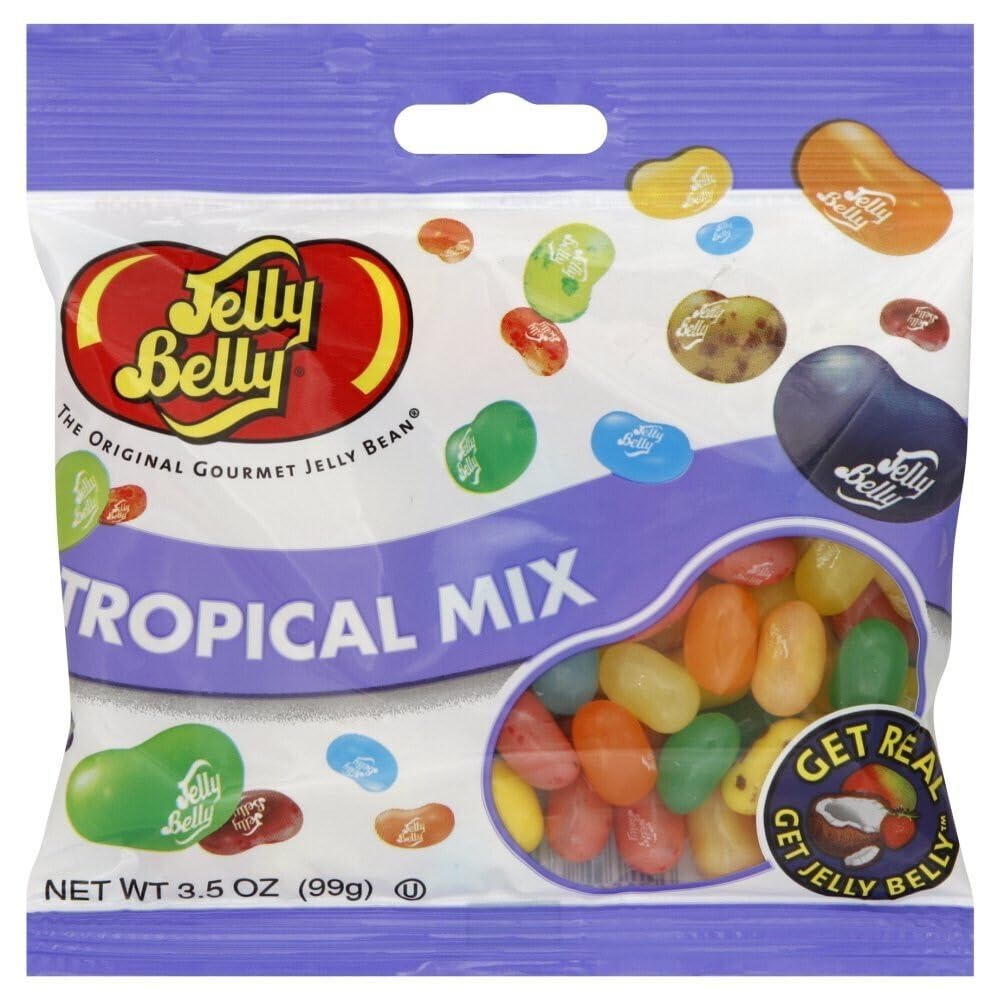
Item Name: Jelly Belly 66115 3.5 Oz. Jelly Belly® Tropical Mix 1 Bag Case
Bullet Point 1: Jelly Beans
Bullet Point 2: Flavours include: Berry Blue, Cantaloupe, Coconut, Crushed Pineapple, Green Apple, Island Punch, Kiwi, Lemon, Lime, Mango, Peach, Pina Colada, Strawberry Daiquiri, Sunkist Lemon, Sunkist Pink Grapefruit, Sunkist Tangerine, Top Banana
Bullet Point 3: Imported from USA
Value: 3.5
Unit: Ounce

Price: 5.74